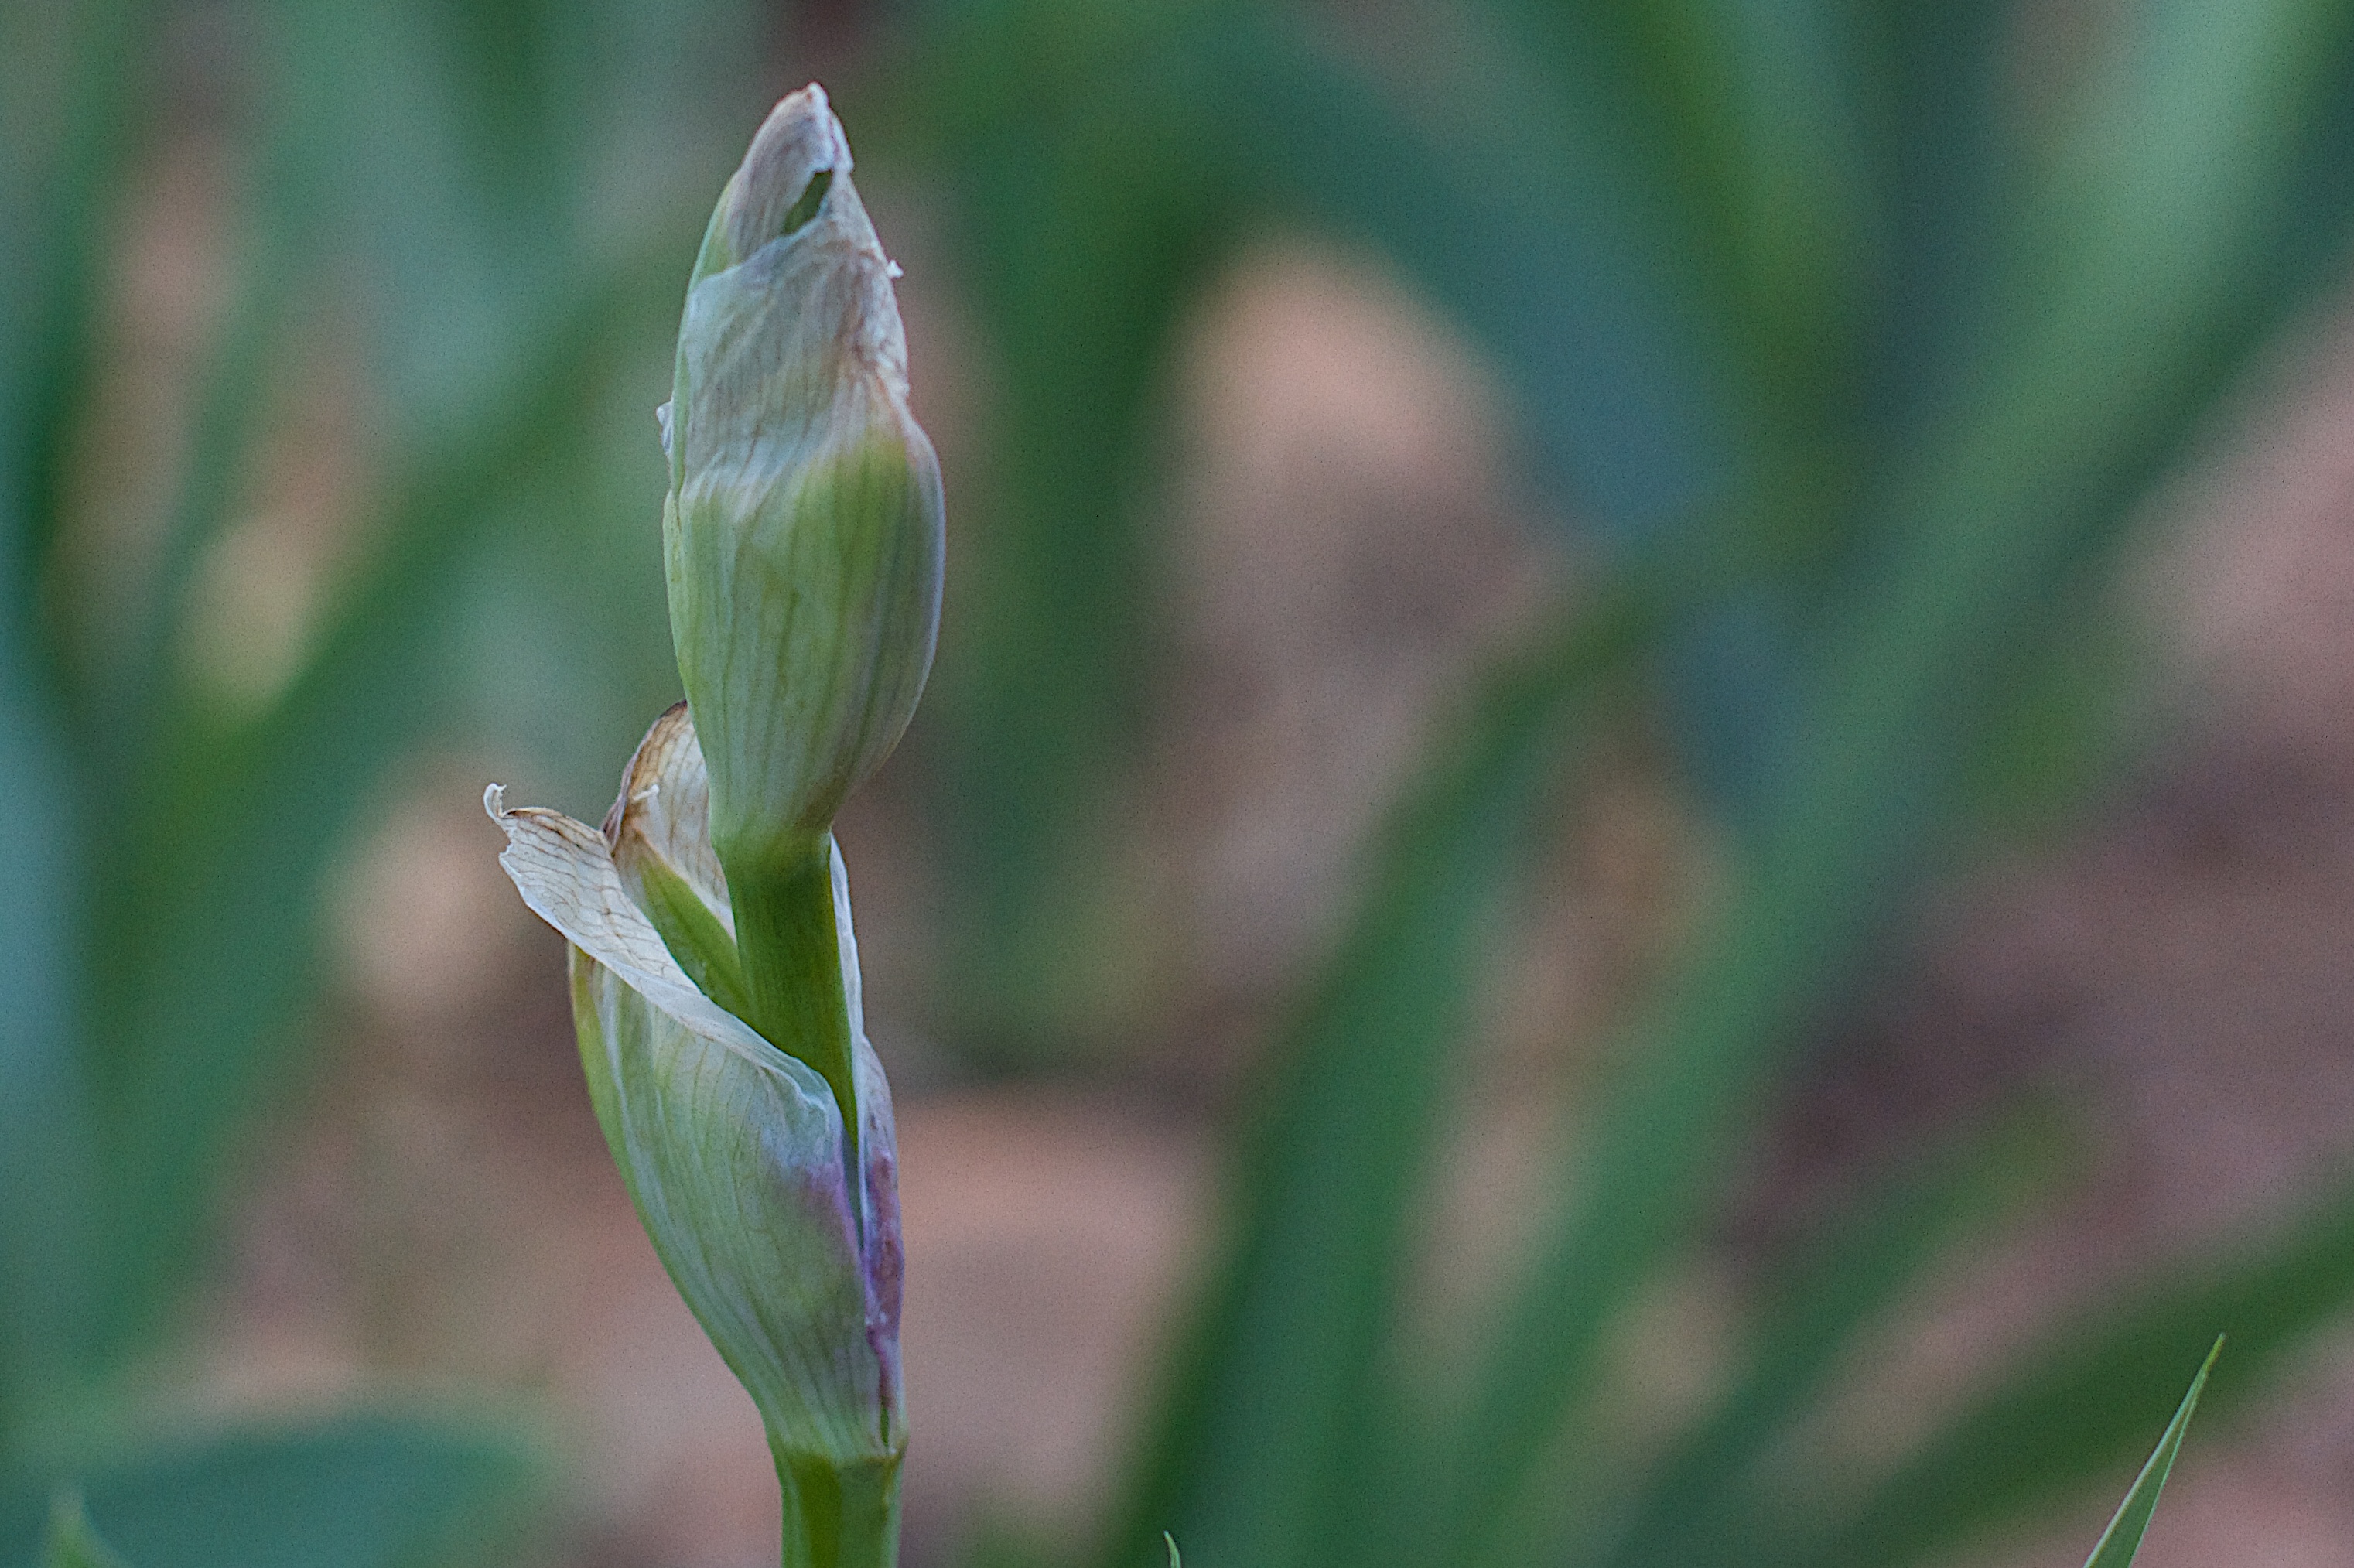
nature, grass, plant, field, prairie, leaf, flower, green, crop, botany, flora, wildflower, close up, bud, macro photography, flowering plant, grass family, plant stem, land plant